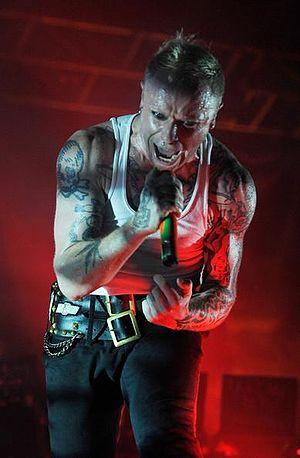
Keith Charles Flint, né le 17 septembre 1969 dans le quartier londonien de Redbridge, et mort le 4 mars 2019 à Great Dunmow, est un danseur, chanteur et musicien britannique. Il s'est fait connaître en tant que membre du groupe anglais de musique électronique The Prodigy.